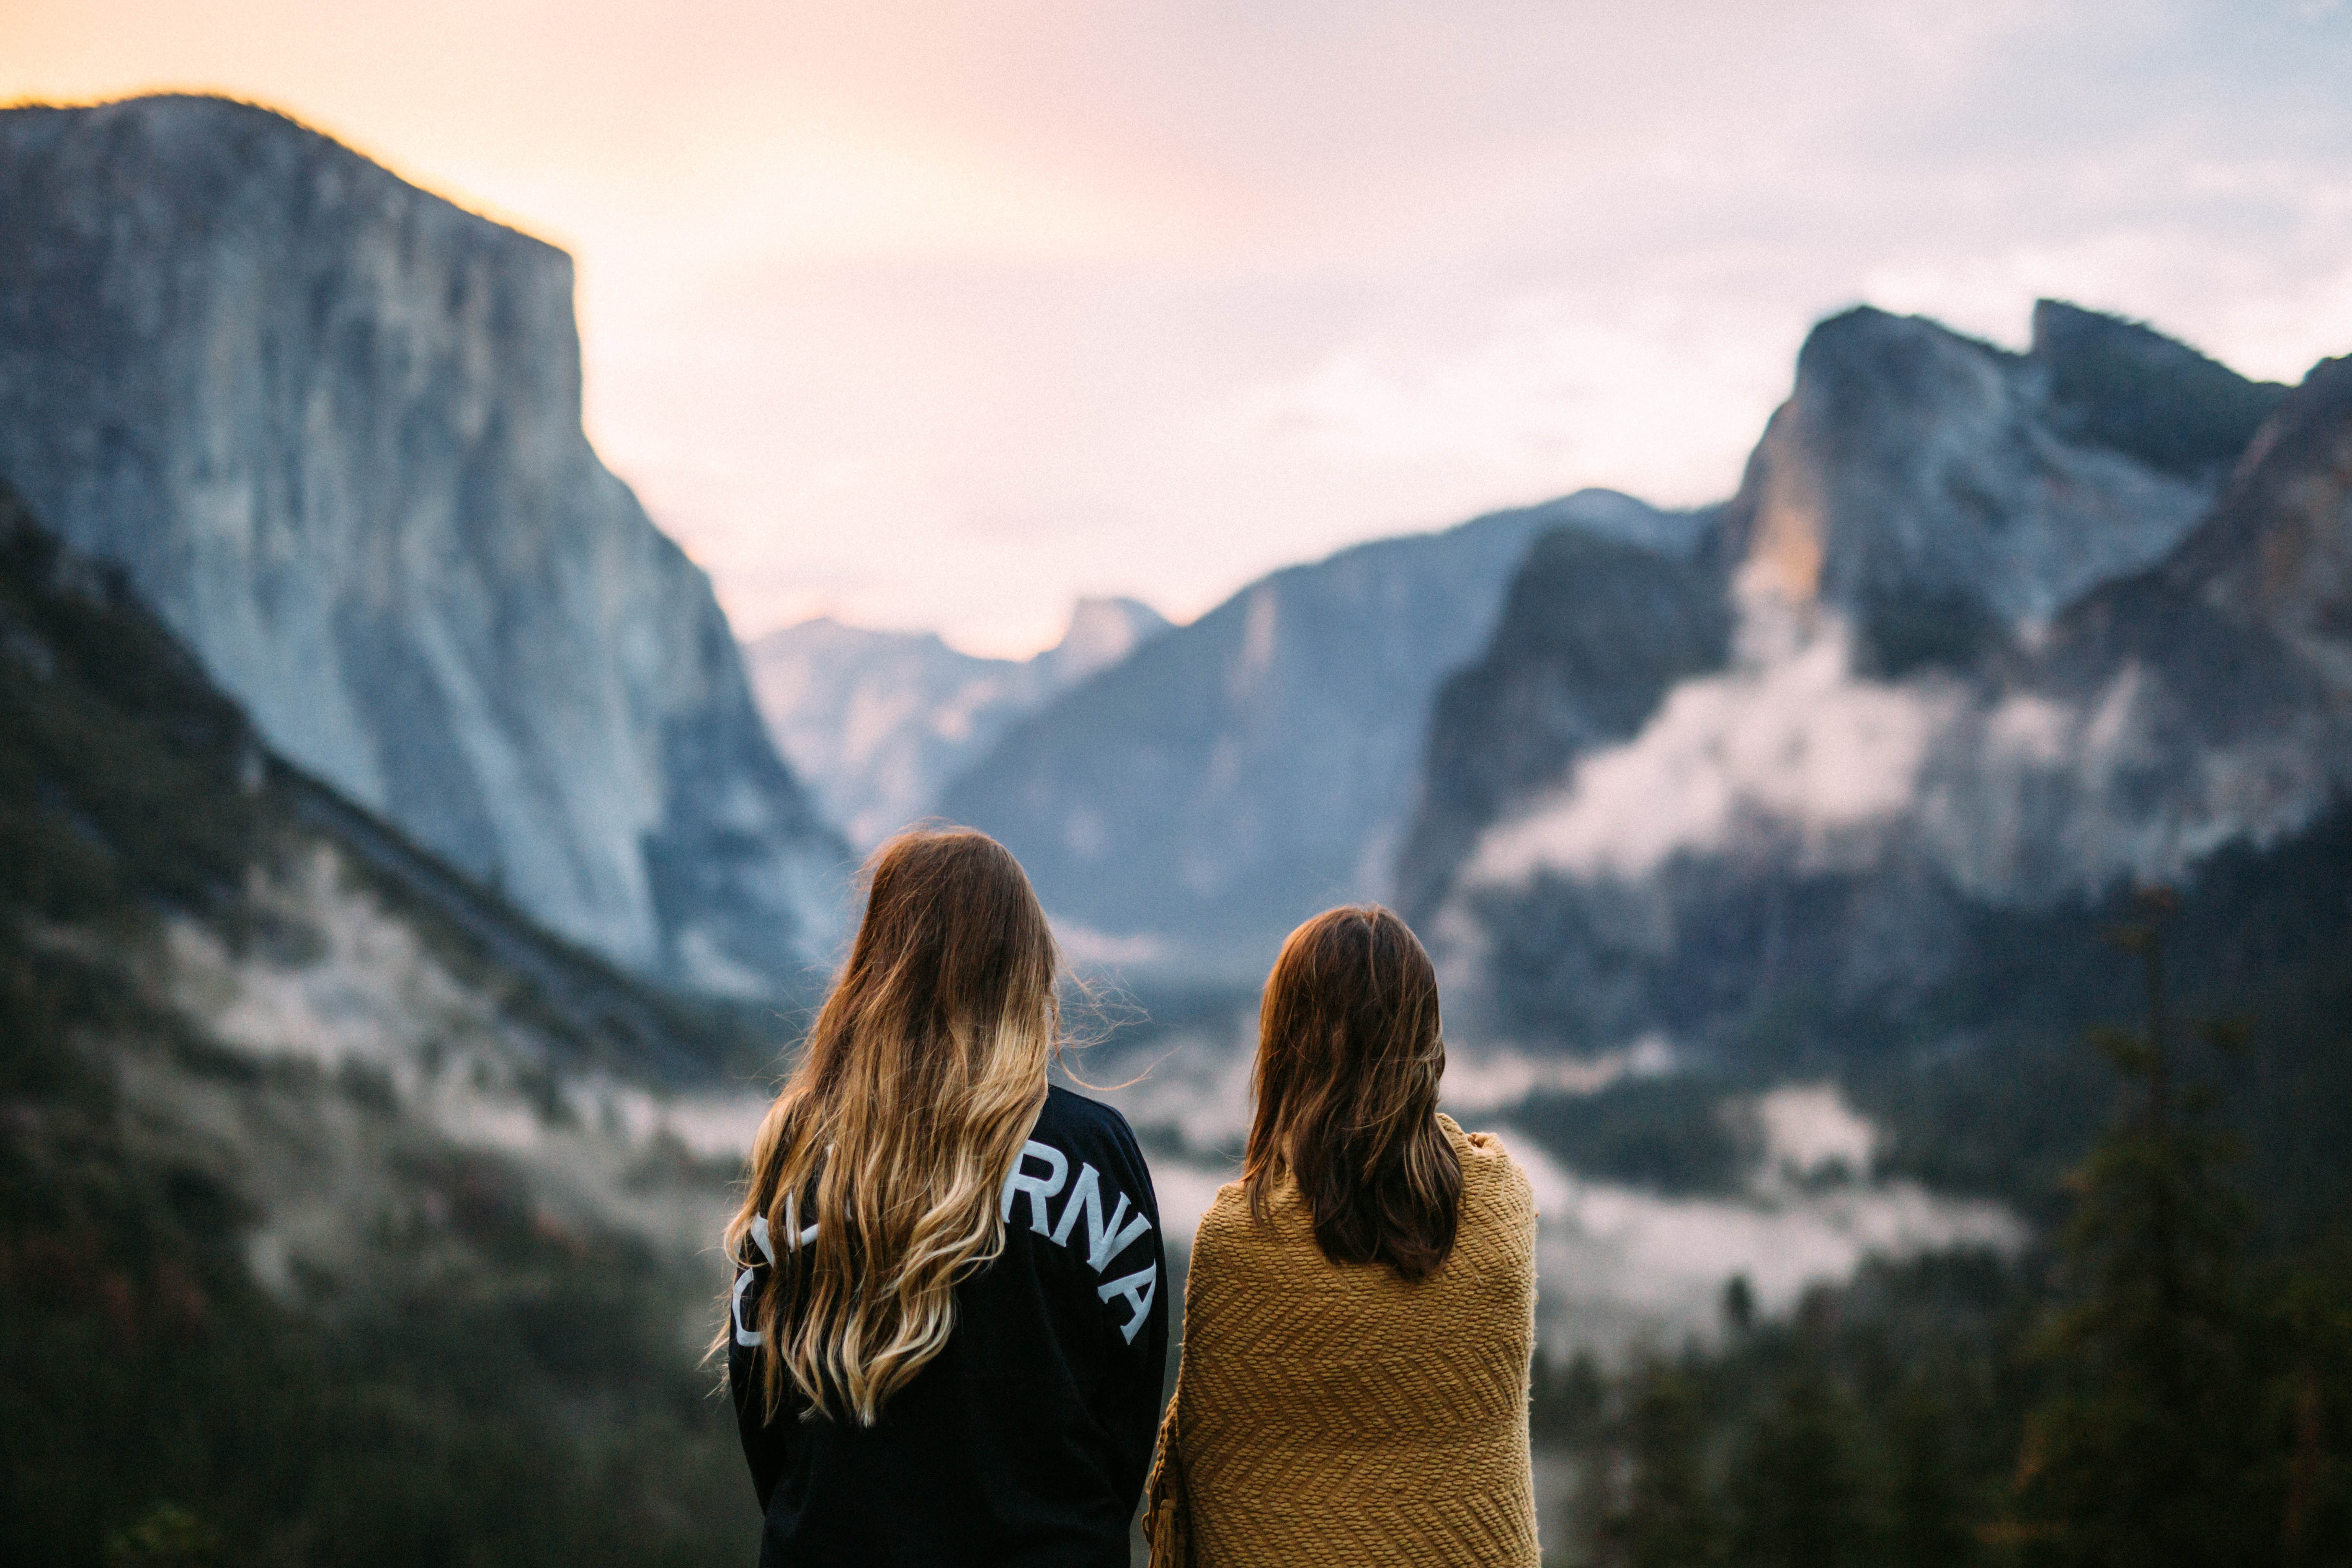
landscape, tree, nature, rock, wilderness, mountain, winter, cloud, sky, girl, photography, sunlight, morning, hill, mountain range, vacation, cliff, fjord, tourism, terrain, national park, ridge, summit, cool image, fun, alps, photograph, beauty, fell, cool photo, hill station, mountainous landforms, glacial landform, mount scenery